West Virginia Zoo

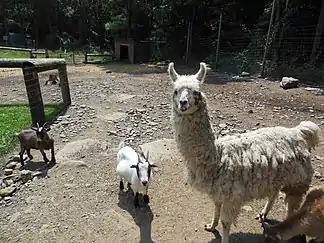
Three goats and one llama standing around in the zoo

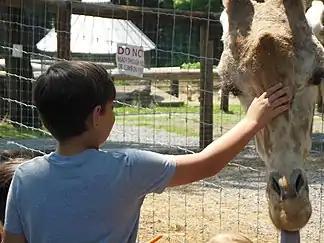
A boy petting a giraffe in the zoo

In 2015, West Virginia Zoo took tiger cubs from their mother at birth and showed them off behind a gift shop counter at two to three weeks old, before the tiger cubs had been vaccinated. West Virginia Zoo also used the tiger cubs for photo shoots. The U.S. Department of Agriculture Animal and Plant Health Inspection Service cited West Virginia Zoo for exposing the tiger cubs to the public before their immune protection had sufficiently developed to protect them against disease, risking their health and making the zoo noncompliant with the Animal Welfare Act.